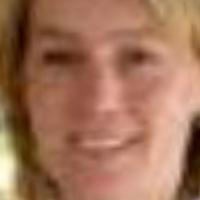
Age group: age 31-40